No. 37 Squadron RAAF

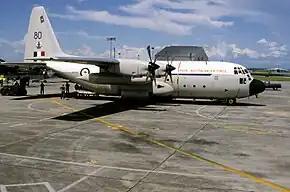
Four-engined military cargo plane in grey and white livery at an airfield

As well as participating in military exercises and overseas peacekeeping commitments, the Hercules became a familiar sight in the Southern Pacific, called on for relief operations following many natural disasters including tsunamis in New Guinea, cyclones in the Solomons and Tonga, and fires and floods throughout Australia. It played a major role in the evacuation of civilians following Cyclone Tracy in Darwin in 1974–75; a No. 37 Squadron C-130E was the first aircraft to touch down in Darwin following the disaster. The squadron contributed eleven aircraft to the relief effort, carrying 4,400 passengers and of cargo. No. 37 Squadron aircraft took part in Operation Babylift, the US-led effort to evacuate the orphaned children of American servicemen from Vietnam in April 1975. Later that month, two of the squadron's aircraft were assigned to the United Nations (UN) to transport supplies throughout South East Asia; the C-130s' Australian roundels were painted over with UN symbols to signify the mission's neutrality. Commencing operations in May, the aircraft flew supplies into Laos and transported cargo between Thailand, Butterworth, Hong Kong and Singapore, completing ninety-one sorties by the time the mission ended in early June. The Hercules also evacuated Australian embassy personnel from Saigon, South Vietnam, and Phnom Penh, Cambodia, following the end of the Vietnam War. No. 37 Squadron was awarded the Gloucester Cup by the Governor General in June 1976 for its performance in 1974–75.